Kiels-McNab House

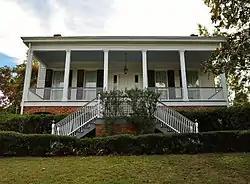
The house in 2011

The Kiels-McNab House is a historic house located on west Washington Street in Eufaula, Alabama, United States.